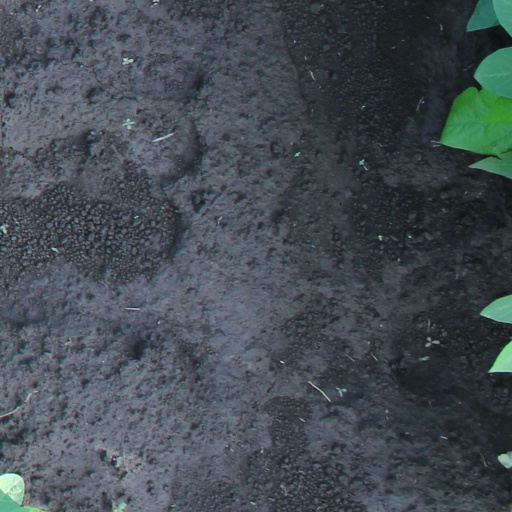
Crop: soybean